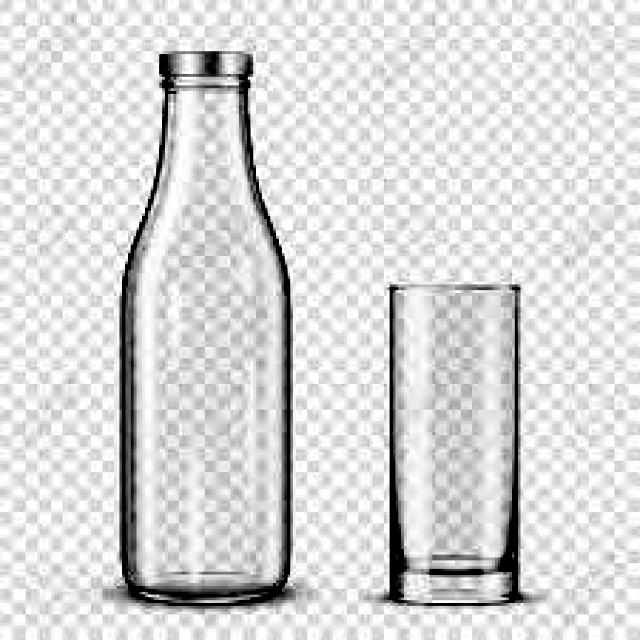
Label: Glass